Café Riche, Pretoria

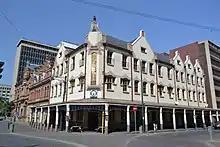

Café Riche is on the corner of Parliament and WF Nkomo (f. Church) Streets, adjoining Church Square, Pretoria, South Africa. The building was designed by the Dutch architect Frans Soff and built in 1905. Soff also designed the National Women's Monument in Bloemfontein with Anton van Wouw.